Samsam al-Dawla

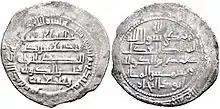
Coin minted during the reign of Samsam al-Dawla.

Abu Kalijar Marzuban, also known as Samsam al-Dawla (c. 963 – December 998) was the Buyid amir of Iraq (983–987), as well as Fars and Kerman (988 or 989 – 998). He was the second son of 'Adud al-Dawla. The Abbasids recognized his succession and conferred upon him the title Samsam al-Dawla. He lacked the qualities of his father 'Adud al-Dawla and failed to have a grip upon his state affairs. His rule was marked by revolts and civil wars.